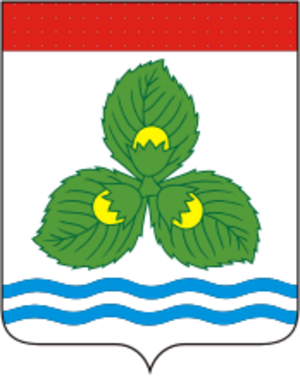
Krasnoznamensk est une ville de l'oblast de Kaliningrad, en Russie, et le centre administratif du raïon Krasnoznamenski. Sa population s'élevait à 3 410 habitants en 2013.